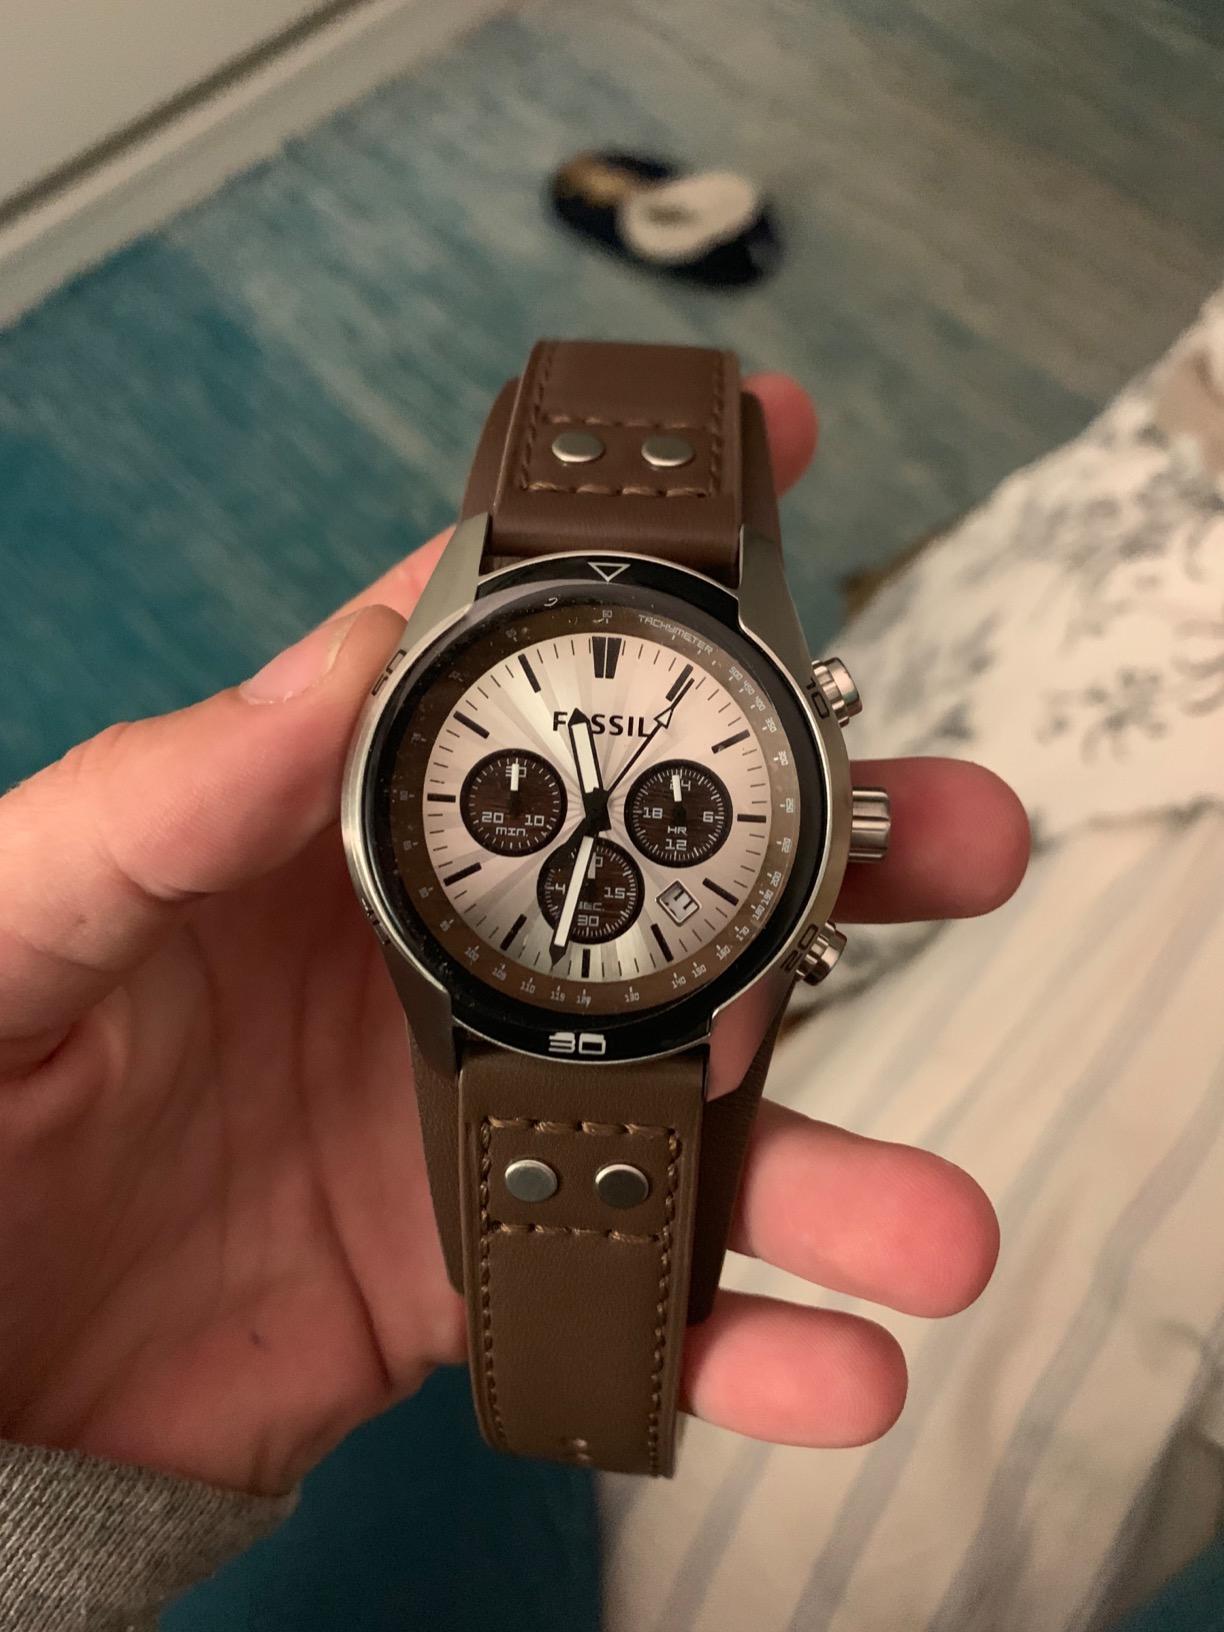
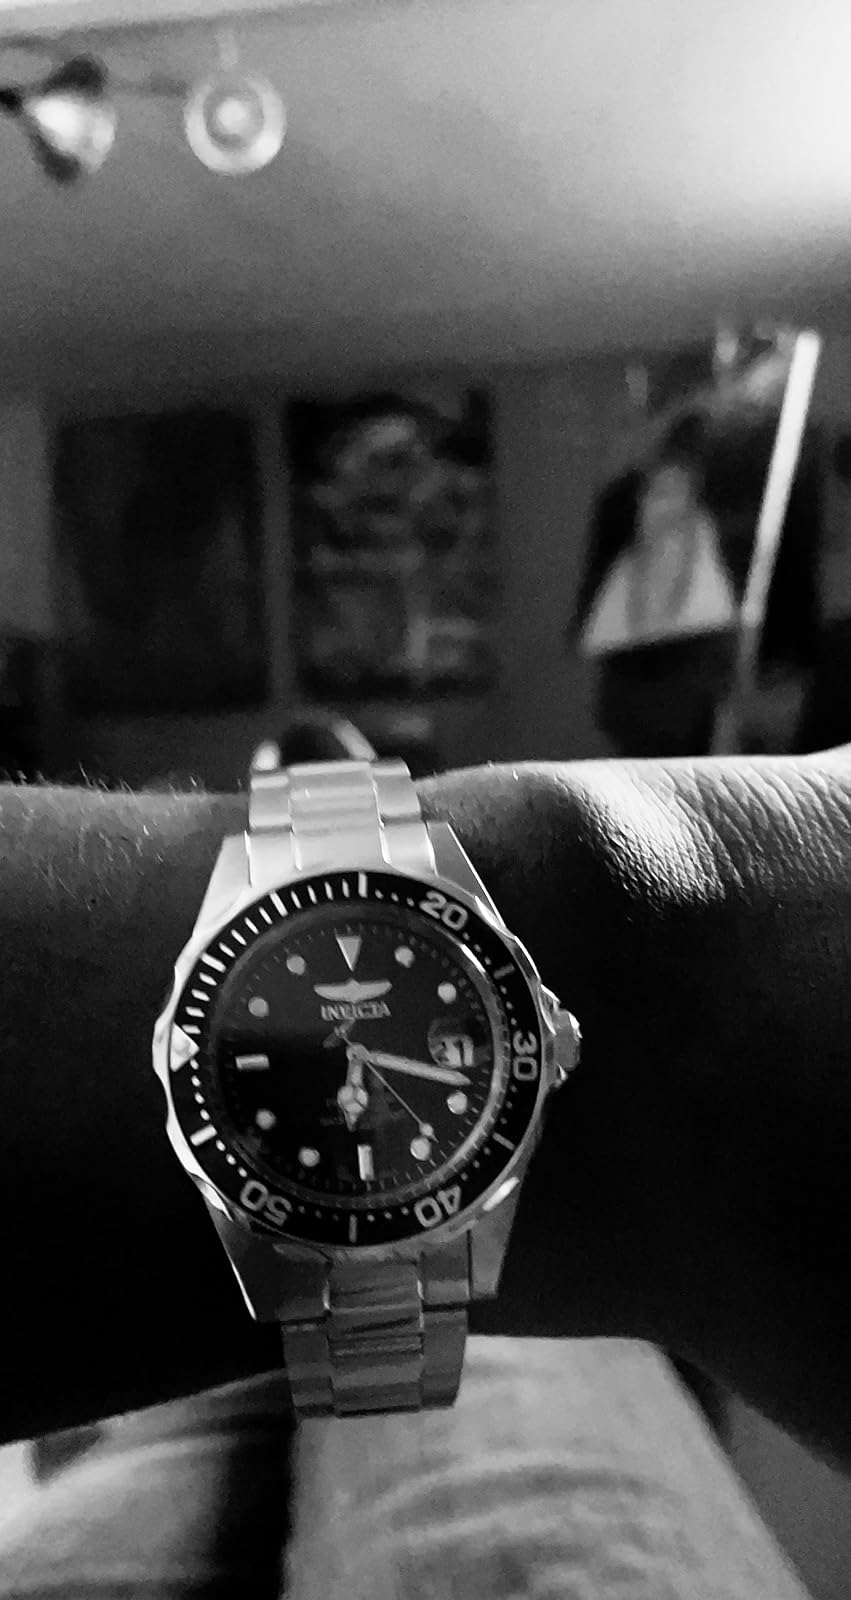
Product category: accessories_watch
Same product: no